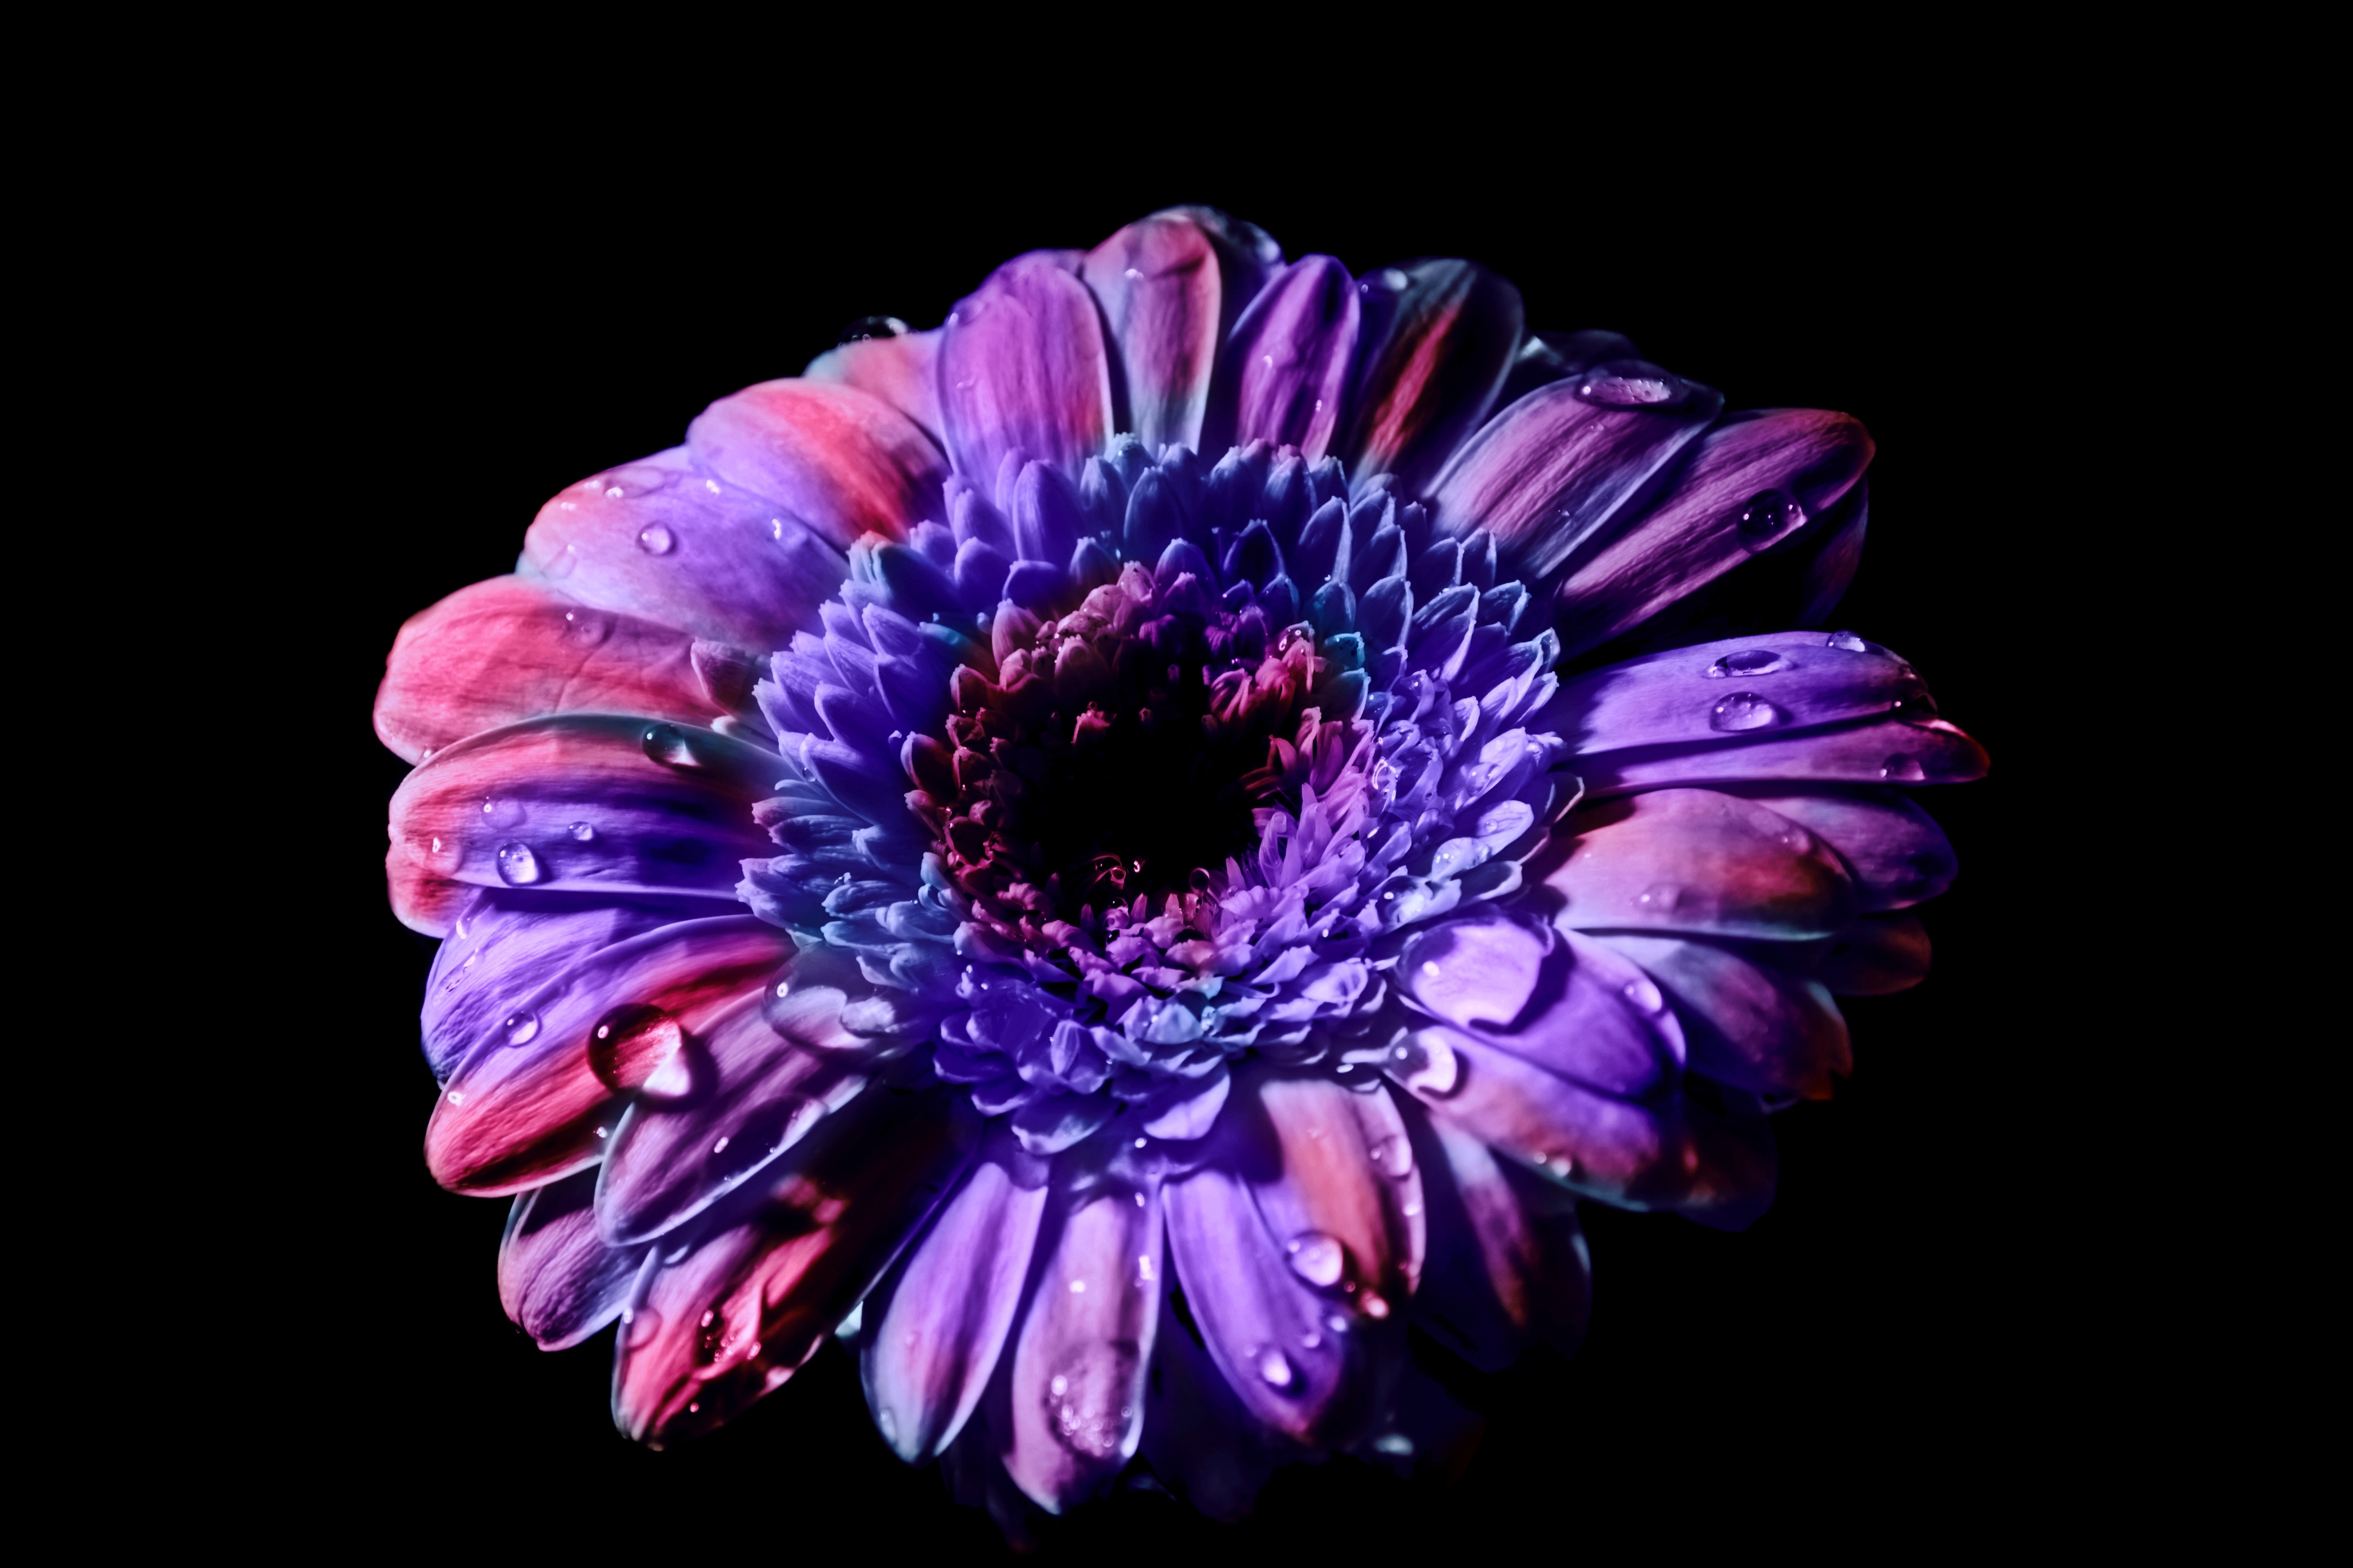
nature, blossom, dew, plant, flower, purple, petal, bloom, raindrop, color, macro, close, flora, drip, petals, violet, bright, gerbera, floristry, composites, macro photography, ornamental plant, pink petals, flowering plant, daisy family, flower bouquet, floral decode, land plant